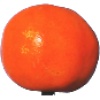
Label: clementine